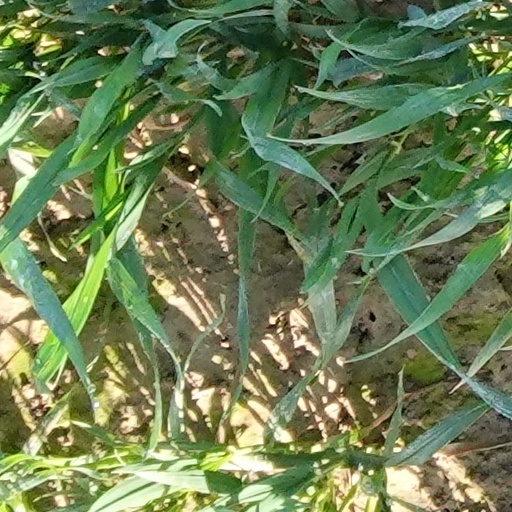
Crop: wheat